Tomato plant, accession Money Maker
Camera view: horizontal (90 deg, fisheye); turntable rotation: 210 degrees
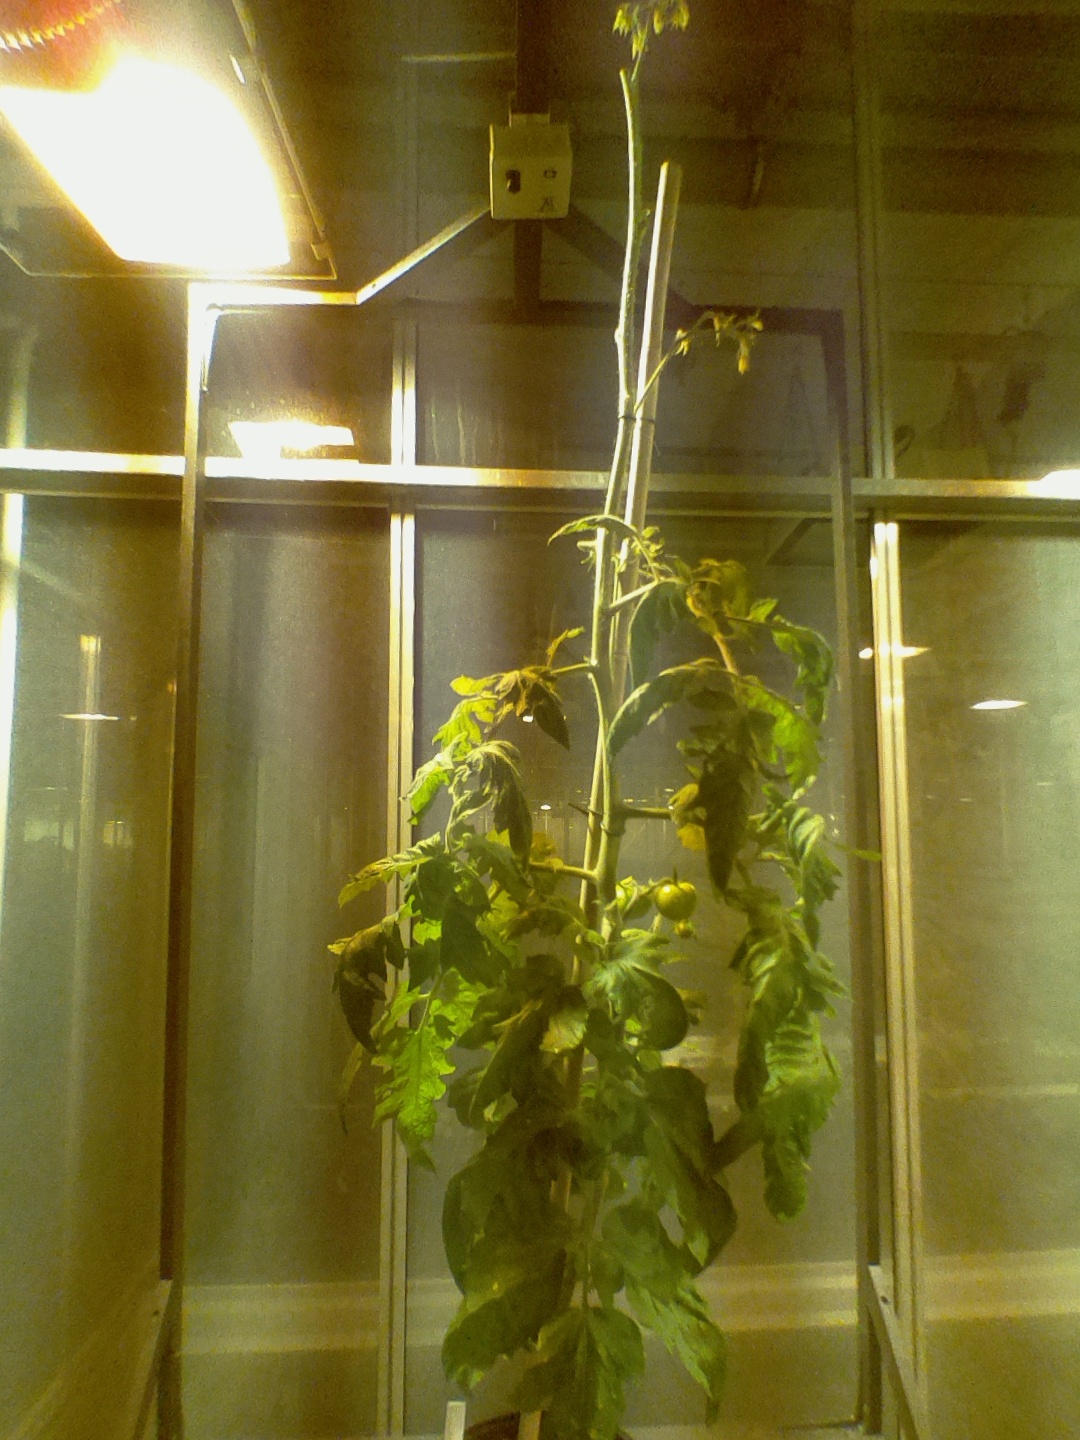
BBCH growth stage 75: 50%-60% of final fruit size